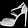
Label: Sandal